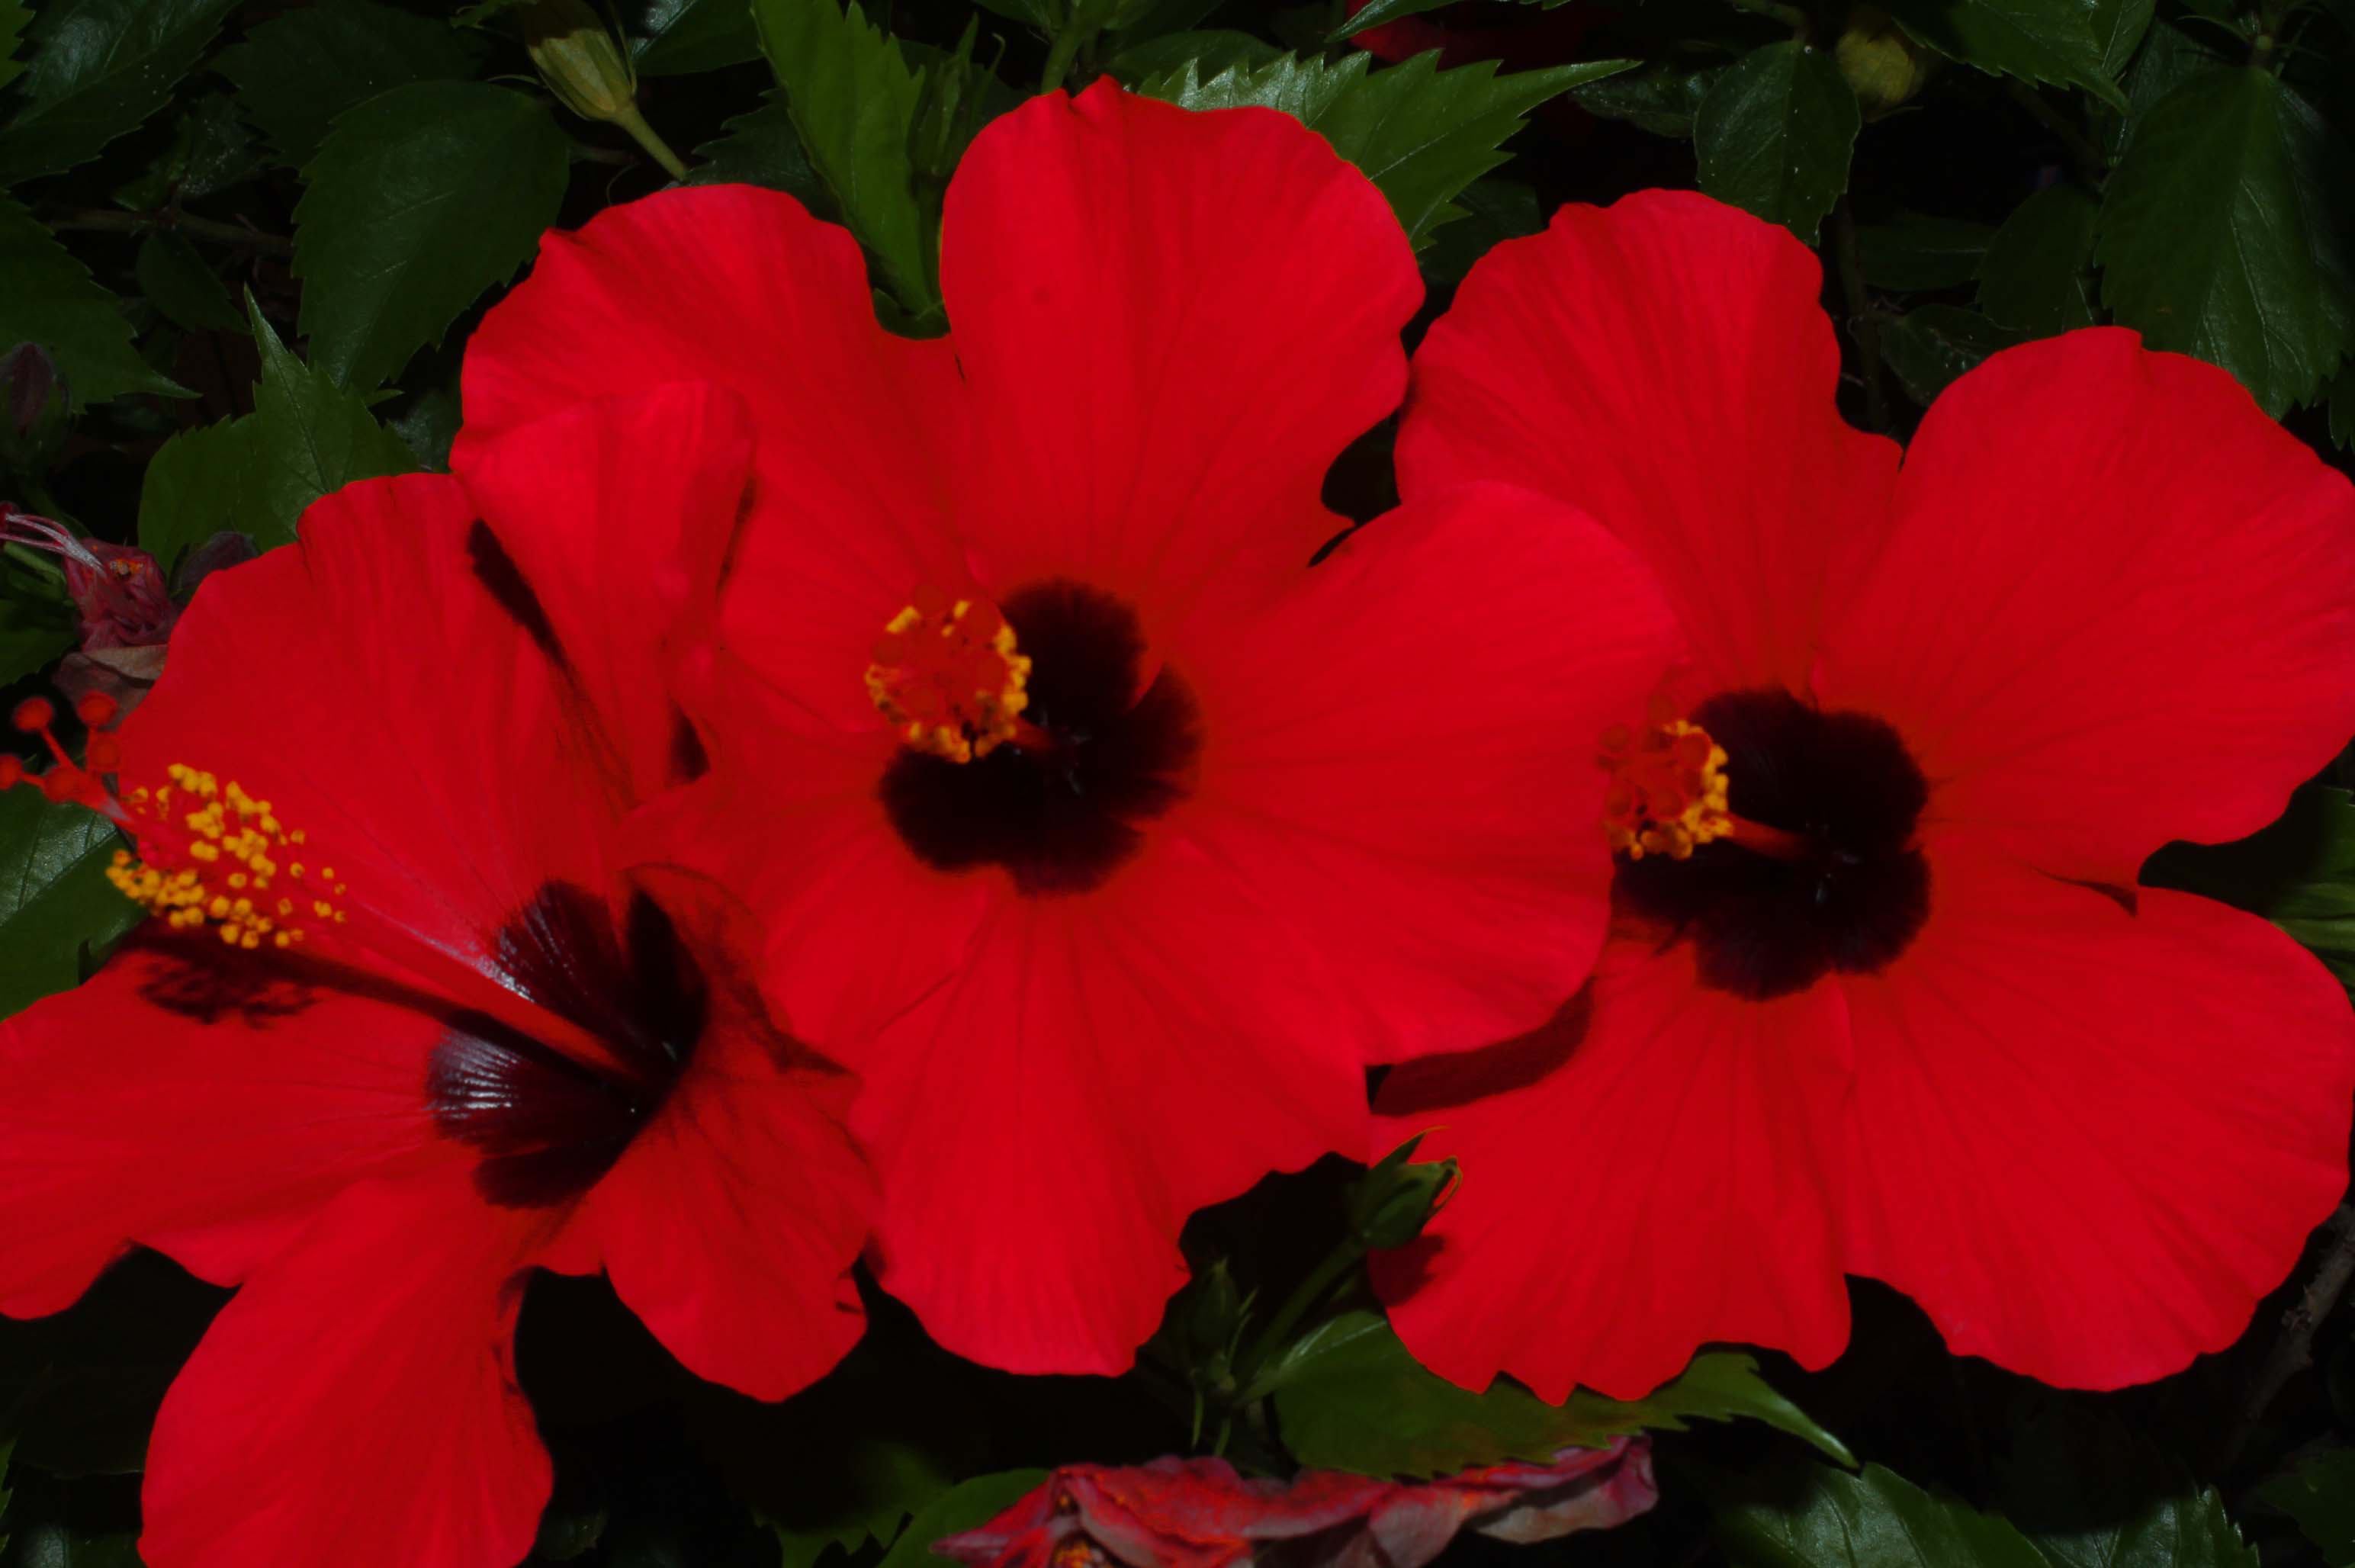
plant, flower, petal, red, canon, contrast, botany, flora, colour, eos, 2013, spain, facebook, poppy, dailyshoot, vividstriking, anawesomeshot, dazzlingshot, torrevieja, leshaines, torrevieacha, macro photography, flowering plant, annual plant, land plant